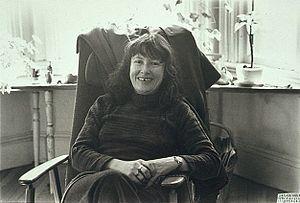
Denise Levertov est une poétesse américaine d'origine anglaise née à Ilford, Essex, le 24 octobre 1923 et morte à Seattle le 20 décembre 1997.